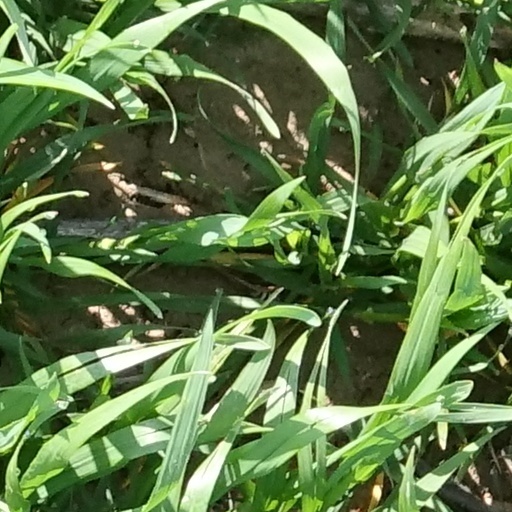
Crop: wheat